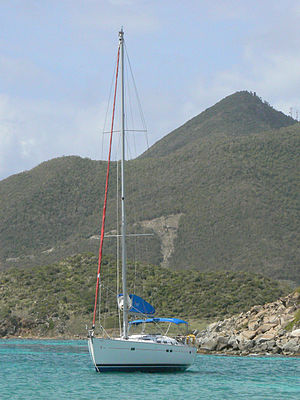
Benetéau
En Beneteau 473 (47,3 fod) ved ankor.
Benetéau er en fransk sejl- og fritidsmotorbådsproducent, med produktionsfaciliteter i Frankrig og USA.